Powerball (Australia)

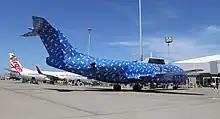
An Alliance Airlines Fokker 70 at Brisbane Airport, wrapped in Powerball wrapping paper (December 2016)

On 1 March 2007, the Division 1 pool was $33 million; it was the largest Australian lottery prize won.